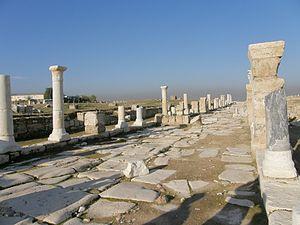
Cet article recense les sites inscrits au patrimoine mondial en Turquie.